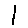
Label: 1